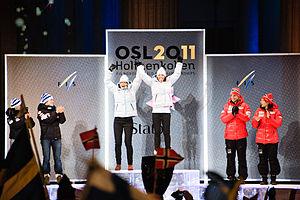
Charlotte Kalla, née le 22 juillet 1987 à Tärendö, est une fondeuse suédoise. Championne olympique lors de l'édition de 2010 sur le dix kilomètres libre, elle remporte également une médaille d'argent lors de cette édition sur le sprint par équipes. Elle obtient un deuxième titre olympique lors de l'édition suivante avec le relais suédois, et deux nouvelles médailles d'argent, sur le skiathlon et le dix kilomètres. Elle est sacrée championne olympique de skiathlon en 2018, remportant quelques jours plus tard trois médailles d'argent, sur le dix kilomètres libre, puis celle du relais et le sprint par équipes. Avec un total de neuf médailles olympiques, elle est la plus décorée des sportifs suédois, Jeux d'hiver et d'été confondus, en compagnie de Sixten Jernberg et d'Alfred Swahn.
Astrid Uhrenholdt Jacobsen, née le 22 janvier 1987 à Trondheim, est une fondeuse norvégienne. Championne du monde lors de sa première participation à un mondial, lors des mondiaux de Sapporo en 2007, elle remporte deux autres titres mondiaux avec le relais norvégien, en 2015 et 2017. Elle remporte également six autres médailles mondiales : deux autres médailles de bronze en 2007 sur le sprint par équipes et le relais, le bronze du sprint par équipes en 2011, l'argent du skiathlon en 2015 et le bronze du dix kilomètres classique et du trente kilomètres de l'édition de 2017 et l'argent du relais en 2019. Elle compte quatre victoires individuelles en Coupe du monde, dont trois obtenues lors de la saison 2007-2008 où elle termine deuxième du classement général derrière la Finlandaise Virpi Kuitunen. Elle compte également à son palmarès une deuxième place du Tour de ski 2013-2014.
Maiken Caspersen Falla, née le 13 août 1990 à Lørenskog, est une fondeuse norvégienne qui a commencé sa carrière en 2007. Elle est considérée comme l'une des meilleures sprinteuses des années 2010. Elle devient championne olympique de la discipline lors Jeux olympiques 2014 à Sotchi, puis vice-championne lors de l'édition de 2018 à Pyeongchang. Lors de ces Jeux, elle remporte également la médaille de bronze du sprint par équipes.
Aino-Kaisa Saarinen, née le 1ᵉʳ février 1979 à Hollola en Finlande, est une fondeuse finlandaise qui a commencé sa carrière en 1998. Elle est considérée comme l'une des meilleures fondeuses des années 2000 et 2010, notamment dans le style classique. Au cours de sa carrière, elle a notamment remporté deux médailles d'argent aux Jeux olympiques d'hiver en 2014 et trois médailles de bronze en 2006 et 2010. Aux Championnats du monde, elle est la grande vedette des Mondiaux de 2009 à Liberec où elle gagne quatre médailles dont trois titres, au total ce sont huit médailles aux Championnats du monde entre 2007 et 2011 qu'elle a remporté. En Coupe du monde, elle compte quarante-sept podiums dont trois victoires individuelles et trois victoires collectives, et s'est classée troisième au classement général 2009. Dans les compétitions par étapes, son meilleur résultat est une seconde place au Tour de ski 2009 derrière sa compatriote Virpi Kuitunen.
Krista Pärmäkoski, née Lähteenmäki le 12 décembre 1990 à Ikaalinen, est une fondeuse finlandaise qui a commencé sa carrière en 2007. Elle est détentrice de cinq médailles mondiales, une en individuelle sur le skiathlon en 2017, deux en sprint par équipes avec l'argent aux côtés d'Aino-Kaisa Saarinen en 2011 puis le bronze en 2013 avec Riikka Sarasoja-Lilja et deux en relais, le bronze lors des éditions de 2011 et 2015. Elle prend part depuis la saison 2009 à la Coupe du monde. Deux fois gagnante d'épreuves individuelles, elle a aussi réussi de nombreuses places d'honneur dans des compétitions par étapes dont des quatrièmes places au Tour de ski 2012, 2013 et 2014. Malgré une concurrence rude, elle a pris à partir de 2012 le leadership de l'équipe de Finlande.